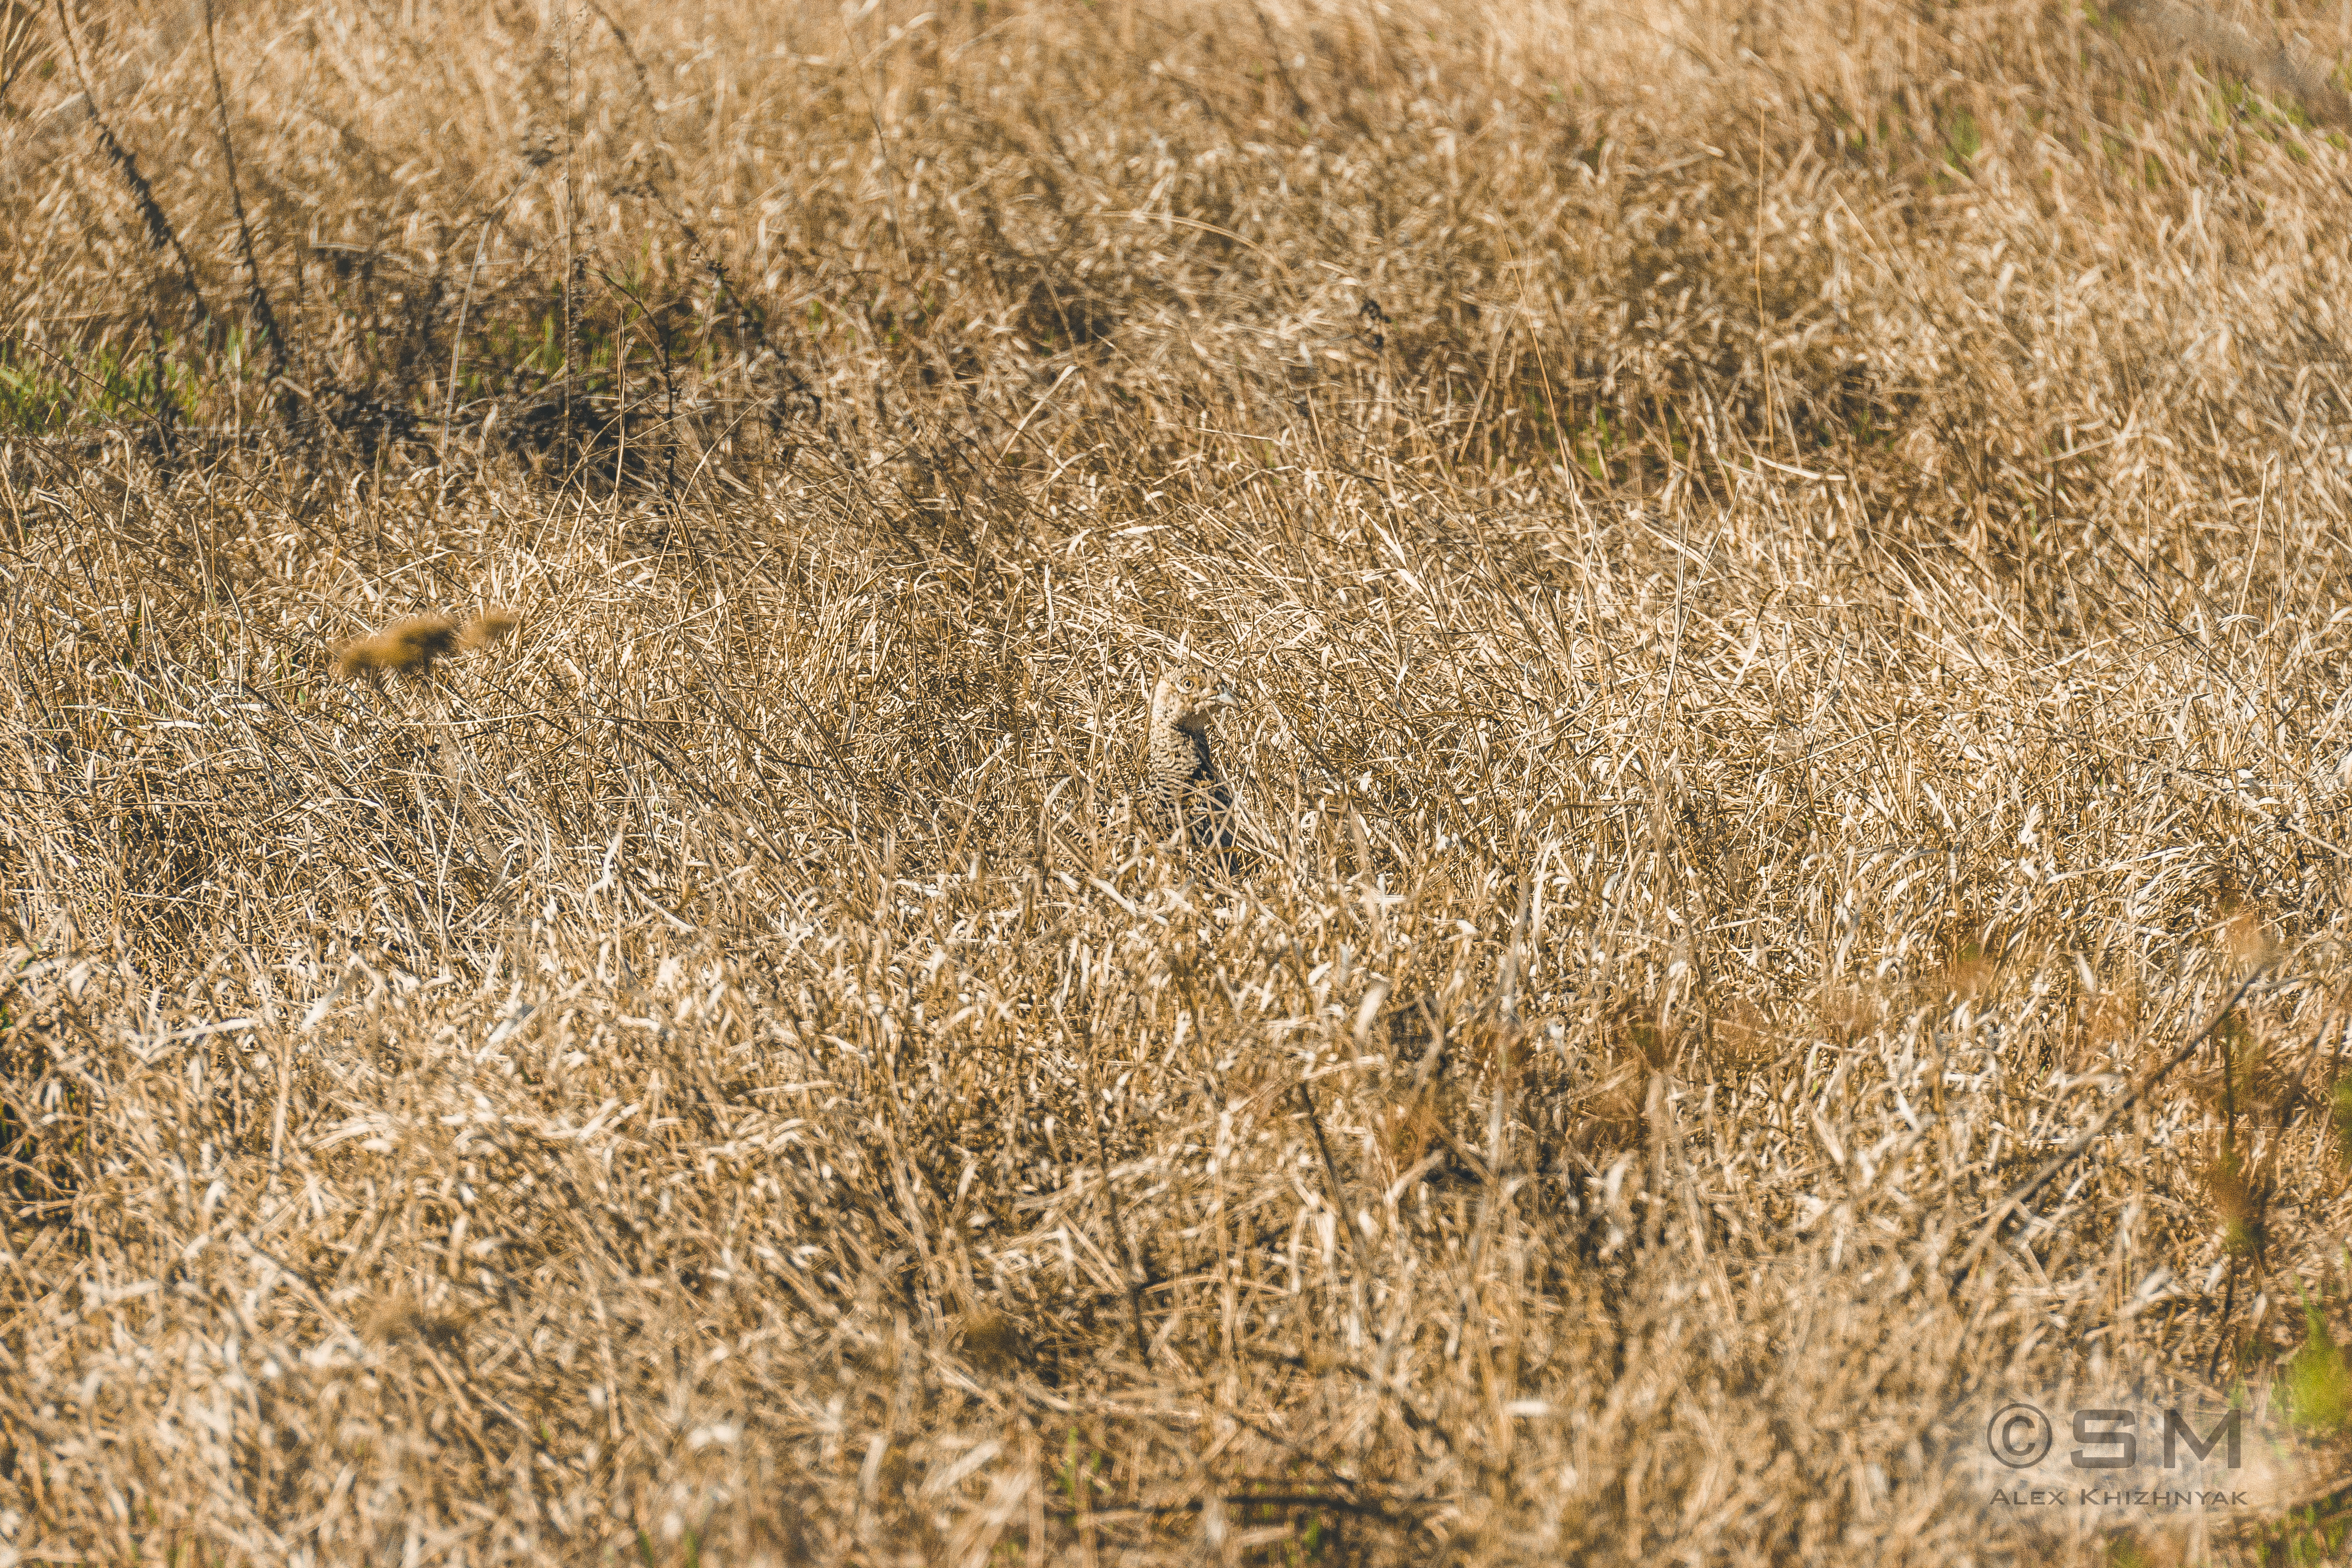
bird, grass, ecosystem, grassland, prairie, grass family, field, ecoregion, straw, steppe, savanna, crop, hay, grain, soil, wheat, meadow, shrubland, commodity, phragmites, plant community, rye, stock photography, food grain, wildlife